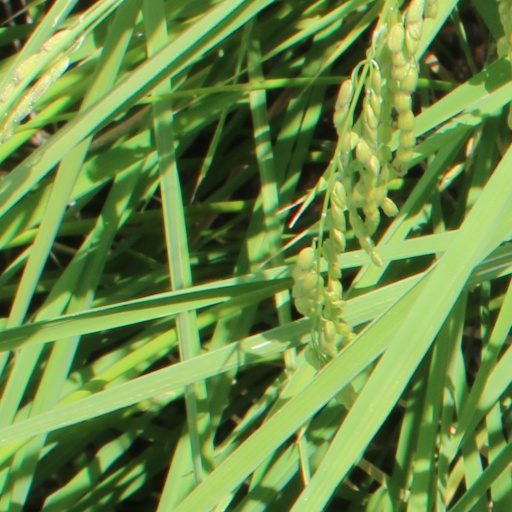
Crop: rice